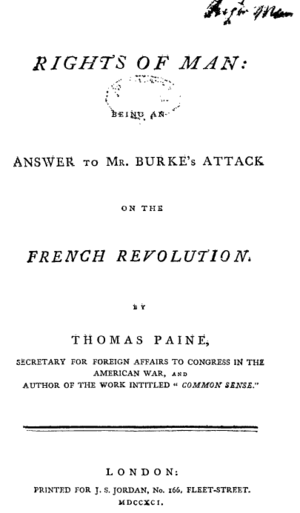
Rights of Man est un ouvrage de Thomas Paine qui pose en principe que la révolution populaire politique est légitime lorsqu'un gouvernement ne protège pas son peuple, ses droits naturels et ses intérêts nationaux. L'ouvrage prend la défense de la Révolution française contre les attaques d'Edmund Burke contenues dans son livre Réflexions sur la Révolution de France.
Le Siècle de la raison, ou recherches sur la vraie théologie et sur la théologie fabuleuse est un traité déiste écrit par Thomas Paine, radical anglais et révolutionnaire américain du XVIIIᵉ siècle, dans lequel il critique la religion institutionnalisée et conteste l'inerrance de la Bible. Publié en trois parties, en 1794, 1795 et 1807, il jouit d'un grand succès aux États-Unis, où il provoque un réveil déiste de courte durée. Cependant, le public britannique, craignant un radicalisme politique augmenté à la suite de la Révolution française, le reçoit avec plus d'hostilité. Le Siècle de la raison présente des arguments déistes usuels ; par exemple, il souligne la corruption de l'Église chrétienne et critique ses efforts d'acquérir le pouvoir politique. Paine défend la raison au lieu de la révélation, ce qui le mène à rejeter les miracles et à considérer la Bible comme une œuvre littéraire ordinaire plutôt que comme un texte divinement inspiré. Pourtant, Le Siècle de la raison n'est pas athée : il promeut la religion naturelle et argumente en faveur d'un Dieu créateur.
La controverse révolutionnaire est un débat mené en Grande-Bretagne au sujet de la Révolution française, et qui dura de 1789 à 1795. Une guerre des pamphlets commence pour de bon après la publication par Edmund Burke de Réflexions sur la Révolution de France, qui de façon surprenante, soutient la cause de l'aristocratie française. Parce qu'il avait soutenu les colons américains dans leur lutte contre l'Angleterre, son opinion créé une onde de choc à travers tout le pays. De nombreux écrivains réagissent, défendant la Révolution française, parmi lesquels Thomas Paine, Mary Wollstonecraft et William Godwin. Alfred Cobban dit du débat qui éclate alors qu'il est peut-être la dernière remise en cause réelle des principes politiques fondamentaux en Grande-Bretagne. Les thèmes formulés par ceux qui réagissent aux réflexions de Burke vont devenir un élément central du mouvement de la classe ouvrière radicale dans la Grande-Bretagne du XIXᵉ siècle, ainsi que du romantisme. La plupart des Britanniques célèbrent la prise de la Bastille en 1789, convaincus que la monarchie française devait être tempérée par une forme de gouvernement plus démocratique.